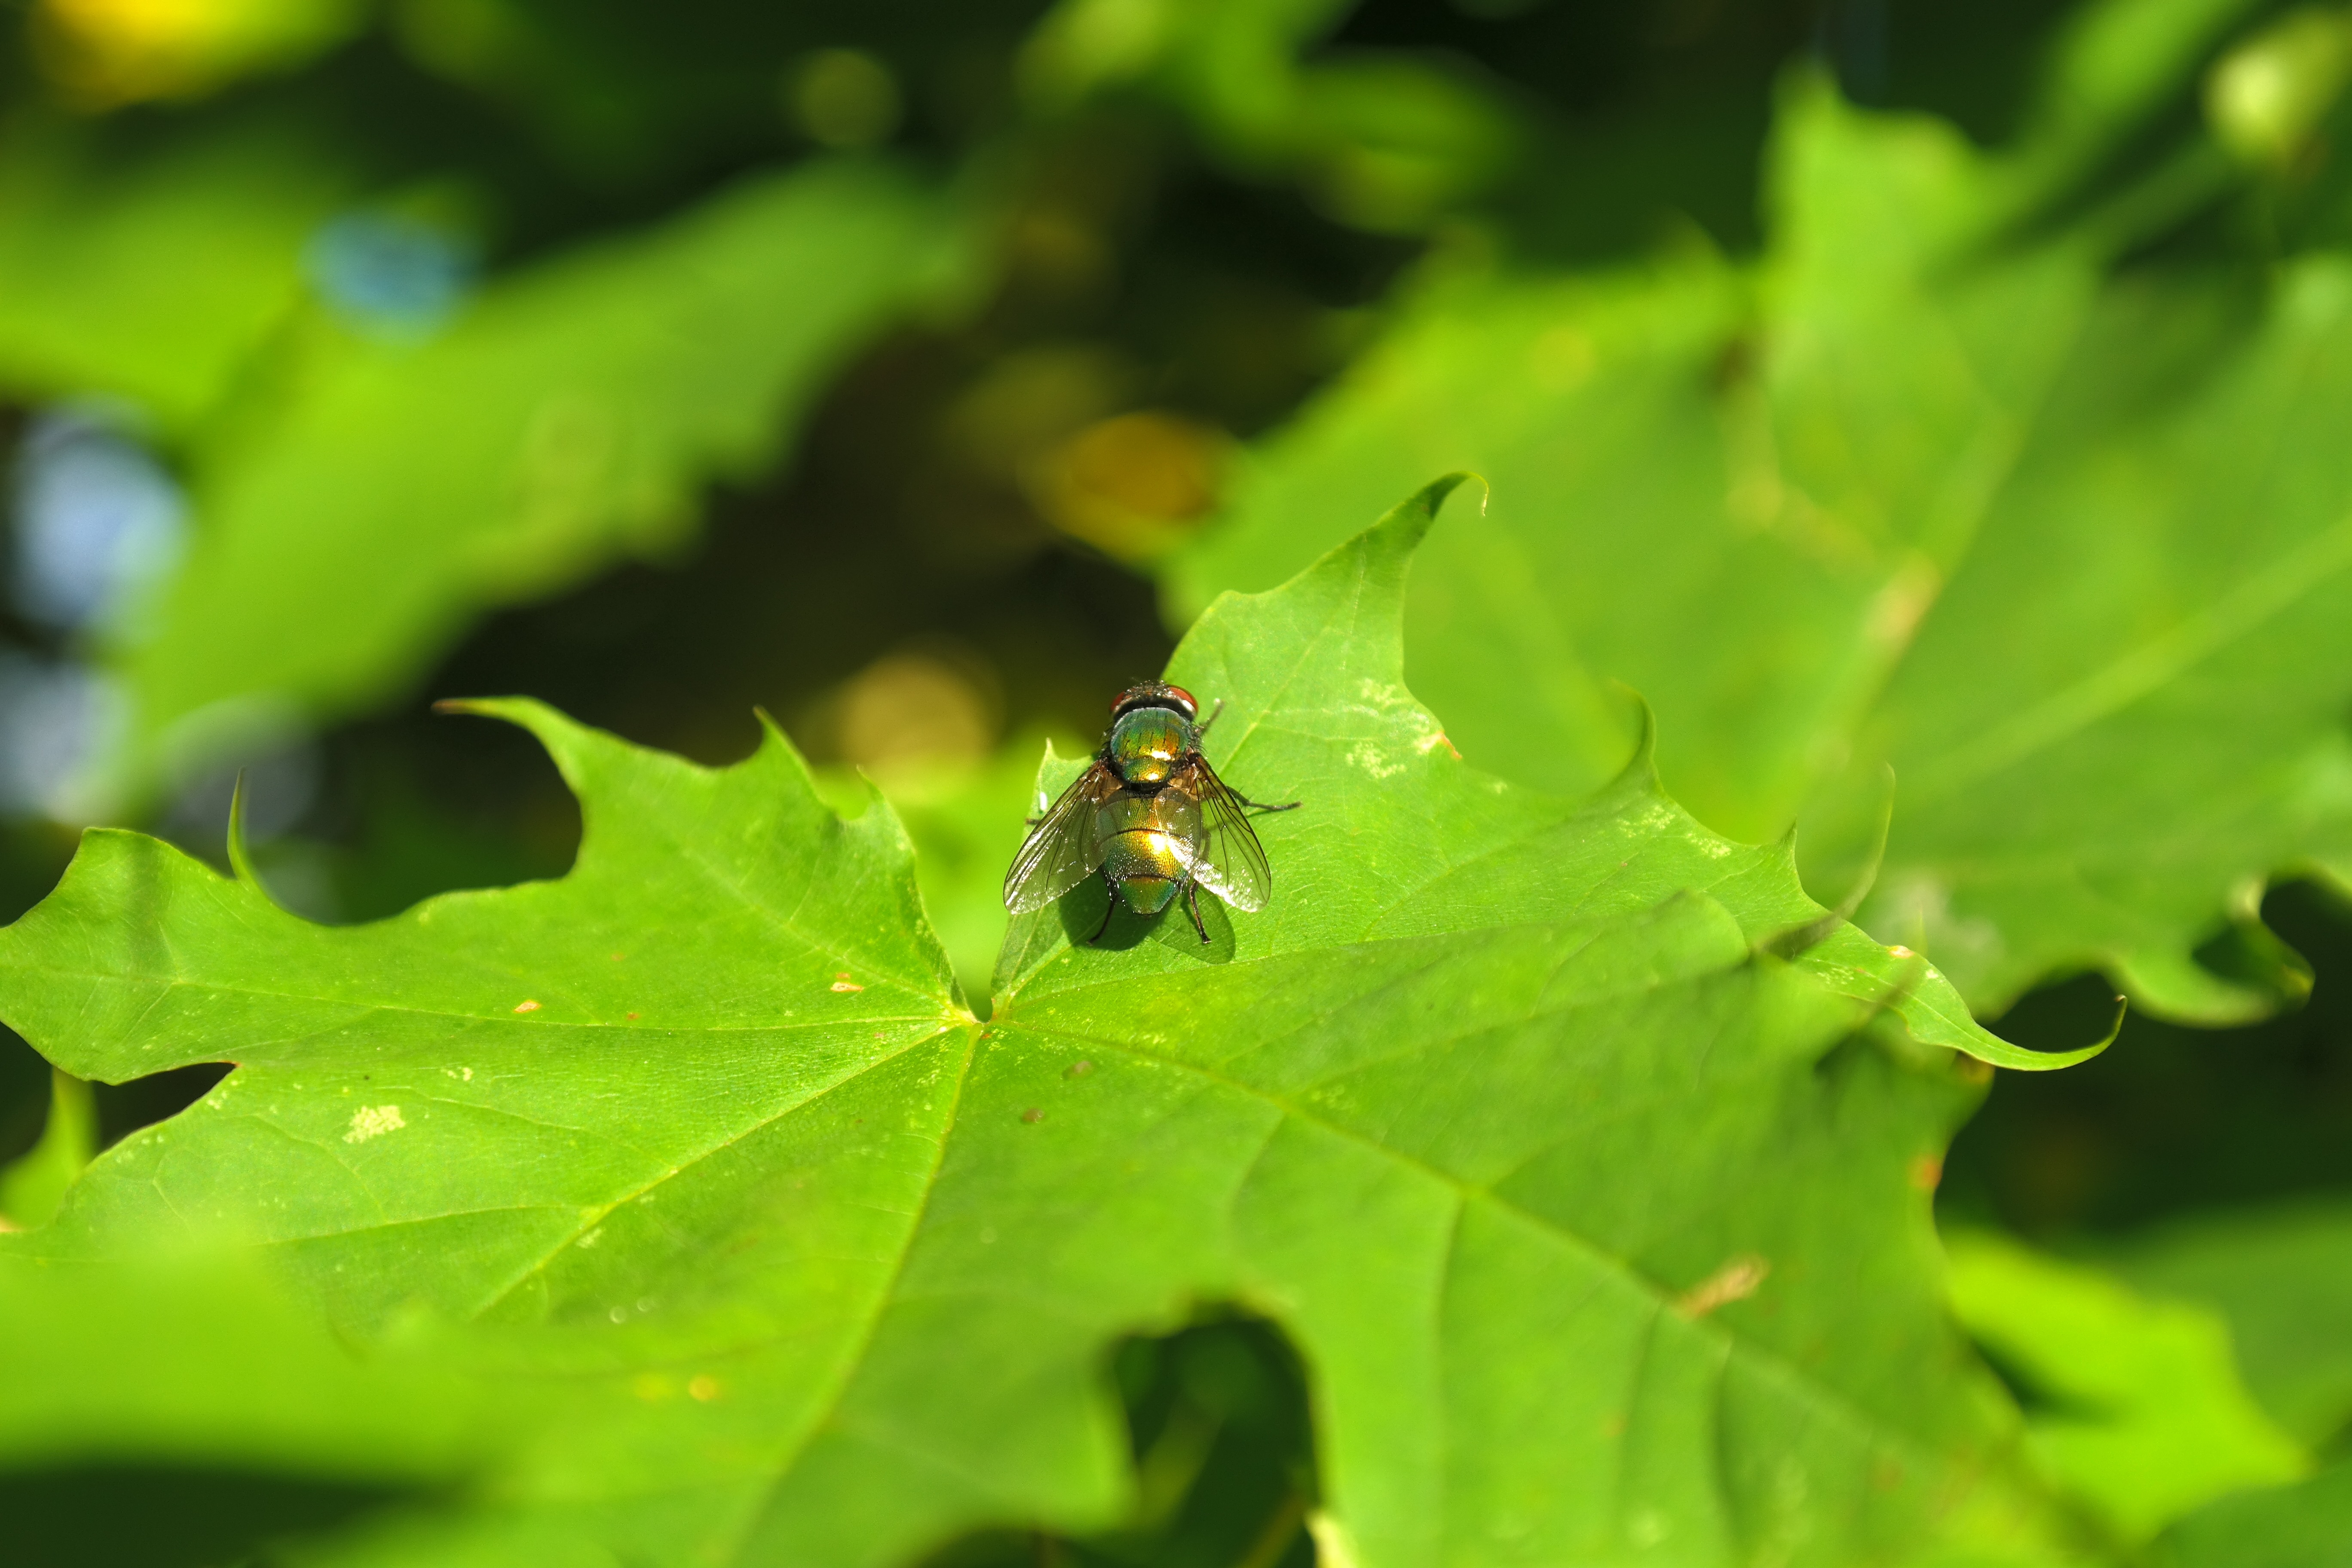
tree, nature, plant, leaf, flower, fly, green, insect, fauna, maple, invertebrate, maple leaf, close up, leaves, calliphoridae, acer, bluebottle, macro photography, acer saccharinum, silver maple, woody plant, membrane winged insect, goldfliege, lucilia sericata, lucilia